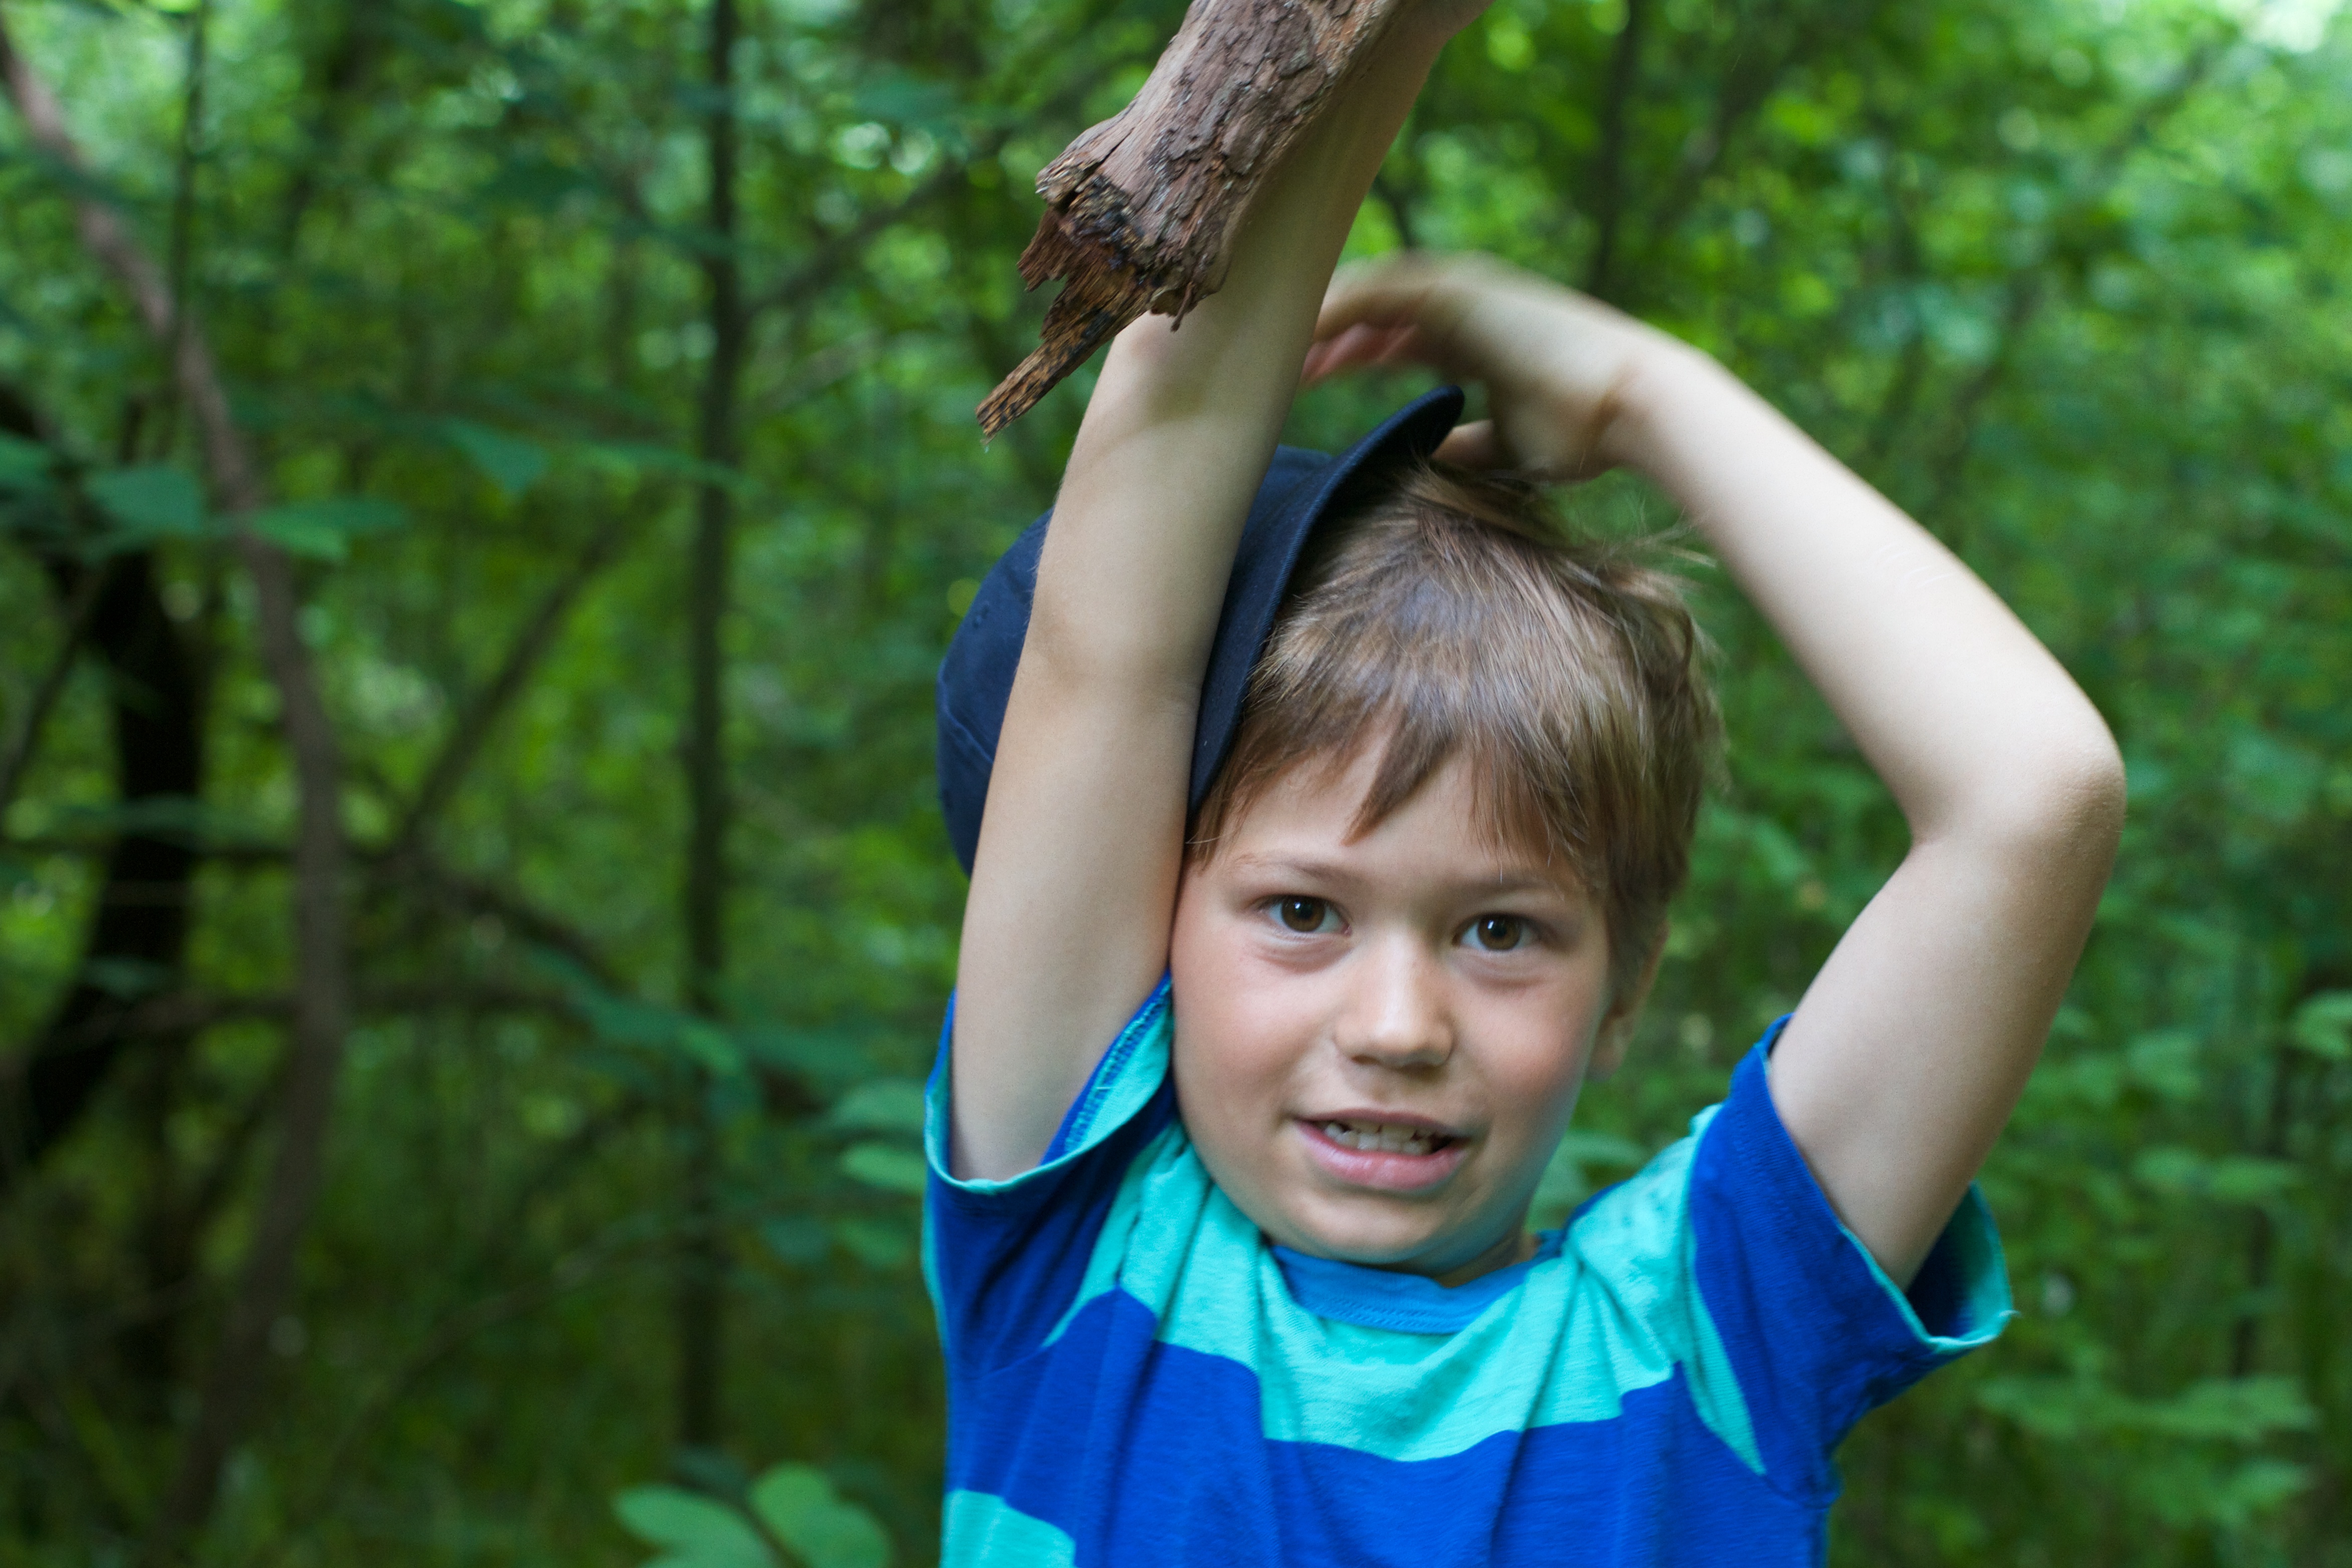
forest, grass, person, people, play, flower, green, jungle, child, smile, toddler